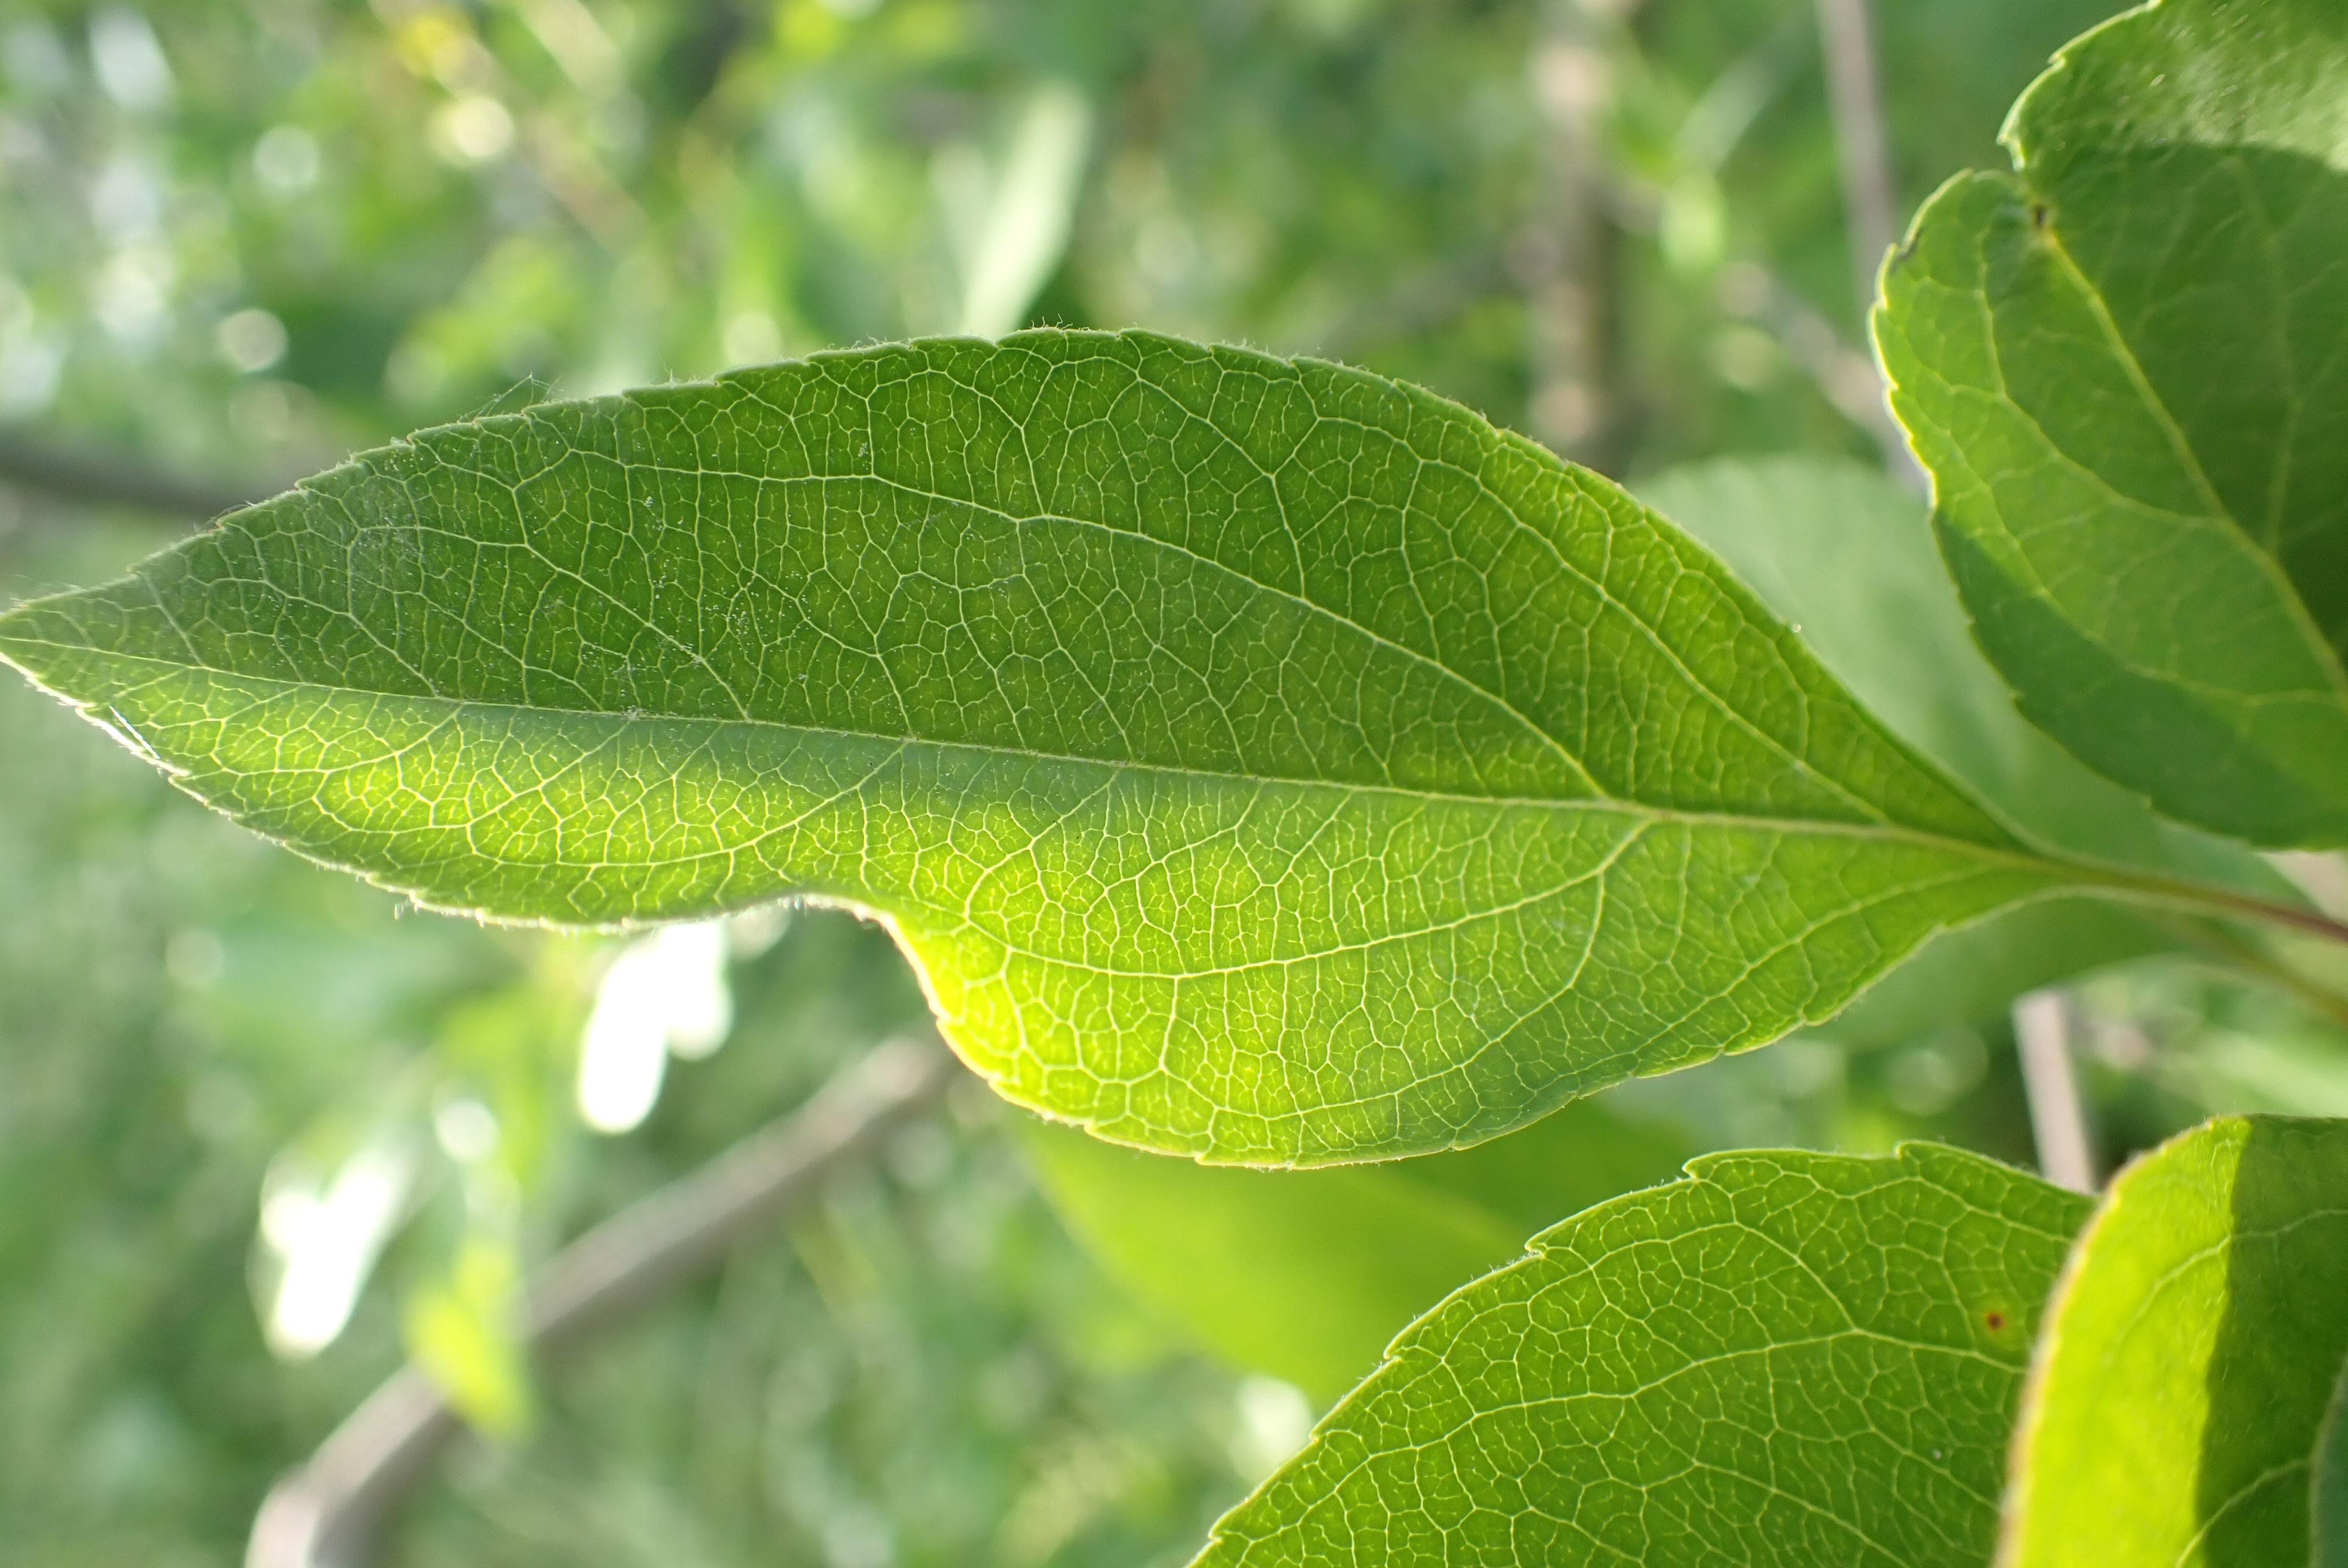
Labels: healthy